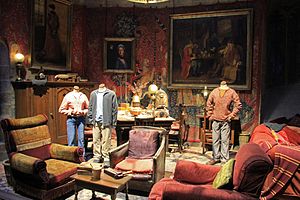
Hogwarts / Studieliv
Gryffindors opholdsstue.
Hogwarts Skole for Heksekunster og Troldmandsskab, normalt omtalt som Hogwarts, er en fiktiv skole, der findes i J.K. Rowlings romanserie om Harry Potter. Det er en skole, hvor hekse og troldmænd mellem 11 og 18 år fra Storbritannien kan lære magi. De seks første bøger har alle Hogwarts som den primære kulisse, hvilket understøttes af, at hver bog varer et skoleår. Harry Potter og Dødsregalierne tager ikke udgangspunkt i skolen, da bogens hovedpersoner Harry Potter, Ron Weasley og Hermione Granger ikke tager det sidste år på skolen. Dog foregår den sidste og afgørende kamp i bogen på Hogwarts.